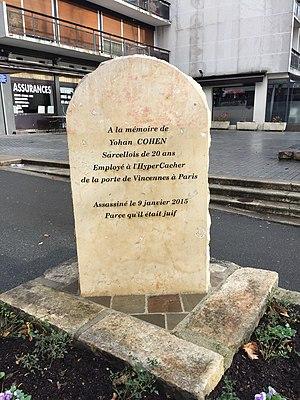
Stèle en mémoire de Yohan Cohen, victime de la prise d'otages de l'Hyper Casher de la Porte de Vincennes à Paris le 9 janvier 2015, implantée ""place Yohan Cohen"" à Sarcelles (Val-d'Oise), ville où il résidait."
La prise d'otages du magasin Hyper Cacher de la porte de Vincennes à Paris est une attaque terroriste islamiste et antisémite, perpétrée le 9 janvier 2015. C'est le dernier des attentats de début janvier 2015 en France.